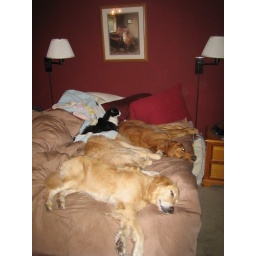
3 dogs a cat and a wendy in bed